Frederick William MacMonnies

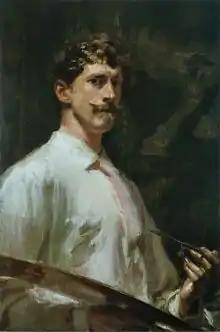
"Self-portrait", 1896, Terra Foundation for American Art

Frederick William MacMonnies (September 28, 1863 – March 22, 1937) was the best known expatriate American sculptor of the Beaux-Arts school, as successful and lauded in France as he was in the United States. He was also a highly accomplished painter and portraitist. He was born in Brooklyn Heights, Brooklyn, New York and died in New York City.